Zihuatanejo

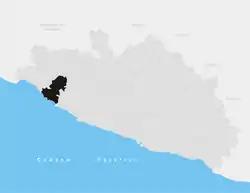
Location of the municipality in Guerrero state

Zihuatanejo's main attraction is its bay, which is well-protected from open ocean. It is a favorite place to moor boats from small private ones to large yachts during the winter months. The bay's width varies from between in width and averages deep. It is mostly surrounded by beaches, most of which have gentle waves. On land the bay is surrounded by the foothills of the Sierra Madre mountains. Development of this area has caused some environmental problems. The town's five water treatment plants can no longer keep up with demand, with some untreated wastewater and sediment flowing into the bay. There has also been some wholesale destruction of the hills right on the bay to create development space, and there is concern about damage to the local coral reef. Some development projects, such as a dock for cruise ships and Punta del Mar (a complex of hotels, villas, pools and a marina) have been delayed due to the need for environmental impact studies.